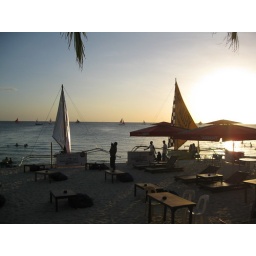
People here in Bora are preparing the tables and chairs for the night life...